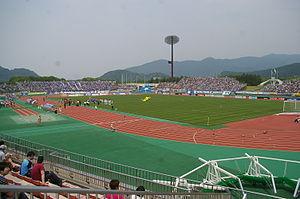
Le stade du parc Yamagata est un stade de football situé à Tendō, dans la préfecture de Yamagata au Japon.